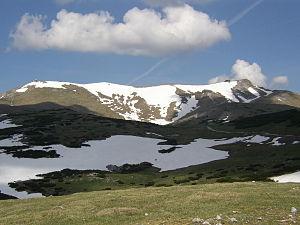
Le Schneeberg est une montagne des Alpes, culminant à 2 076 m d'altitude au Klosterwappen, ce qui en fait le plus haut sommet du Land de Basse-Autriche. L'autre sommet important est le Kaiserstein, constituant le plus oriental des sommets de plus de 2 000 mètres d'altitude des Alpes.